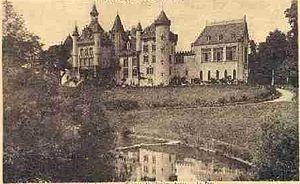
Le château de Clavières est un château français situé en Auvergne, sur la commune d'Ayrens, dans le département du Cantal et la région administrative Auvergne-Rhône-Alpes.